Oberägeri

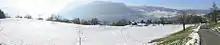
Winter in Oberägeri

Oberägeri has an area, , of . Of this area, or about 0.8% is occupied with buildings and or about 2.9% is roads or transportation infrastructure. About a third or is used for agriculture, while or about 2.0% is used for small gardens. Forests or other wooded areas cover or about 37.4% of the municipality. Of the rest, or about 17.5% is covered with water, including the Ägerisee, and or about 5.7% is marsh or moorland.